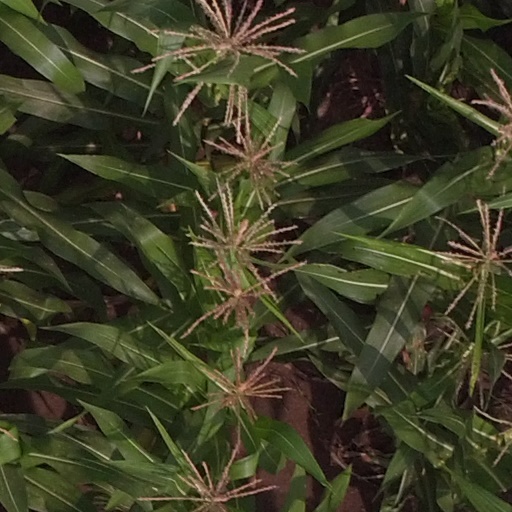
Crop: maize; corn